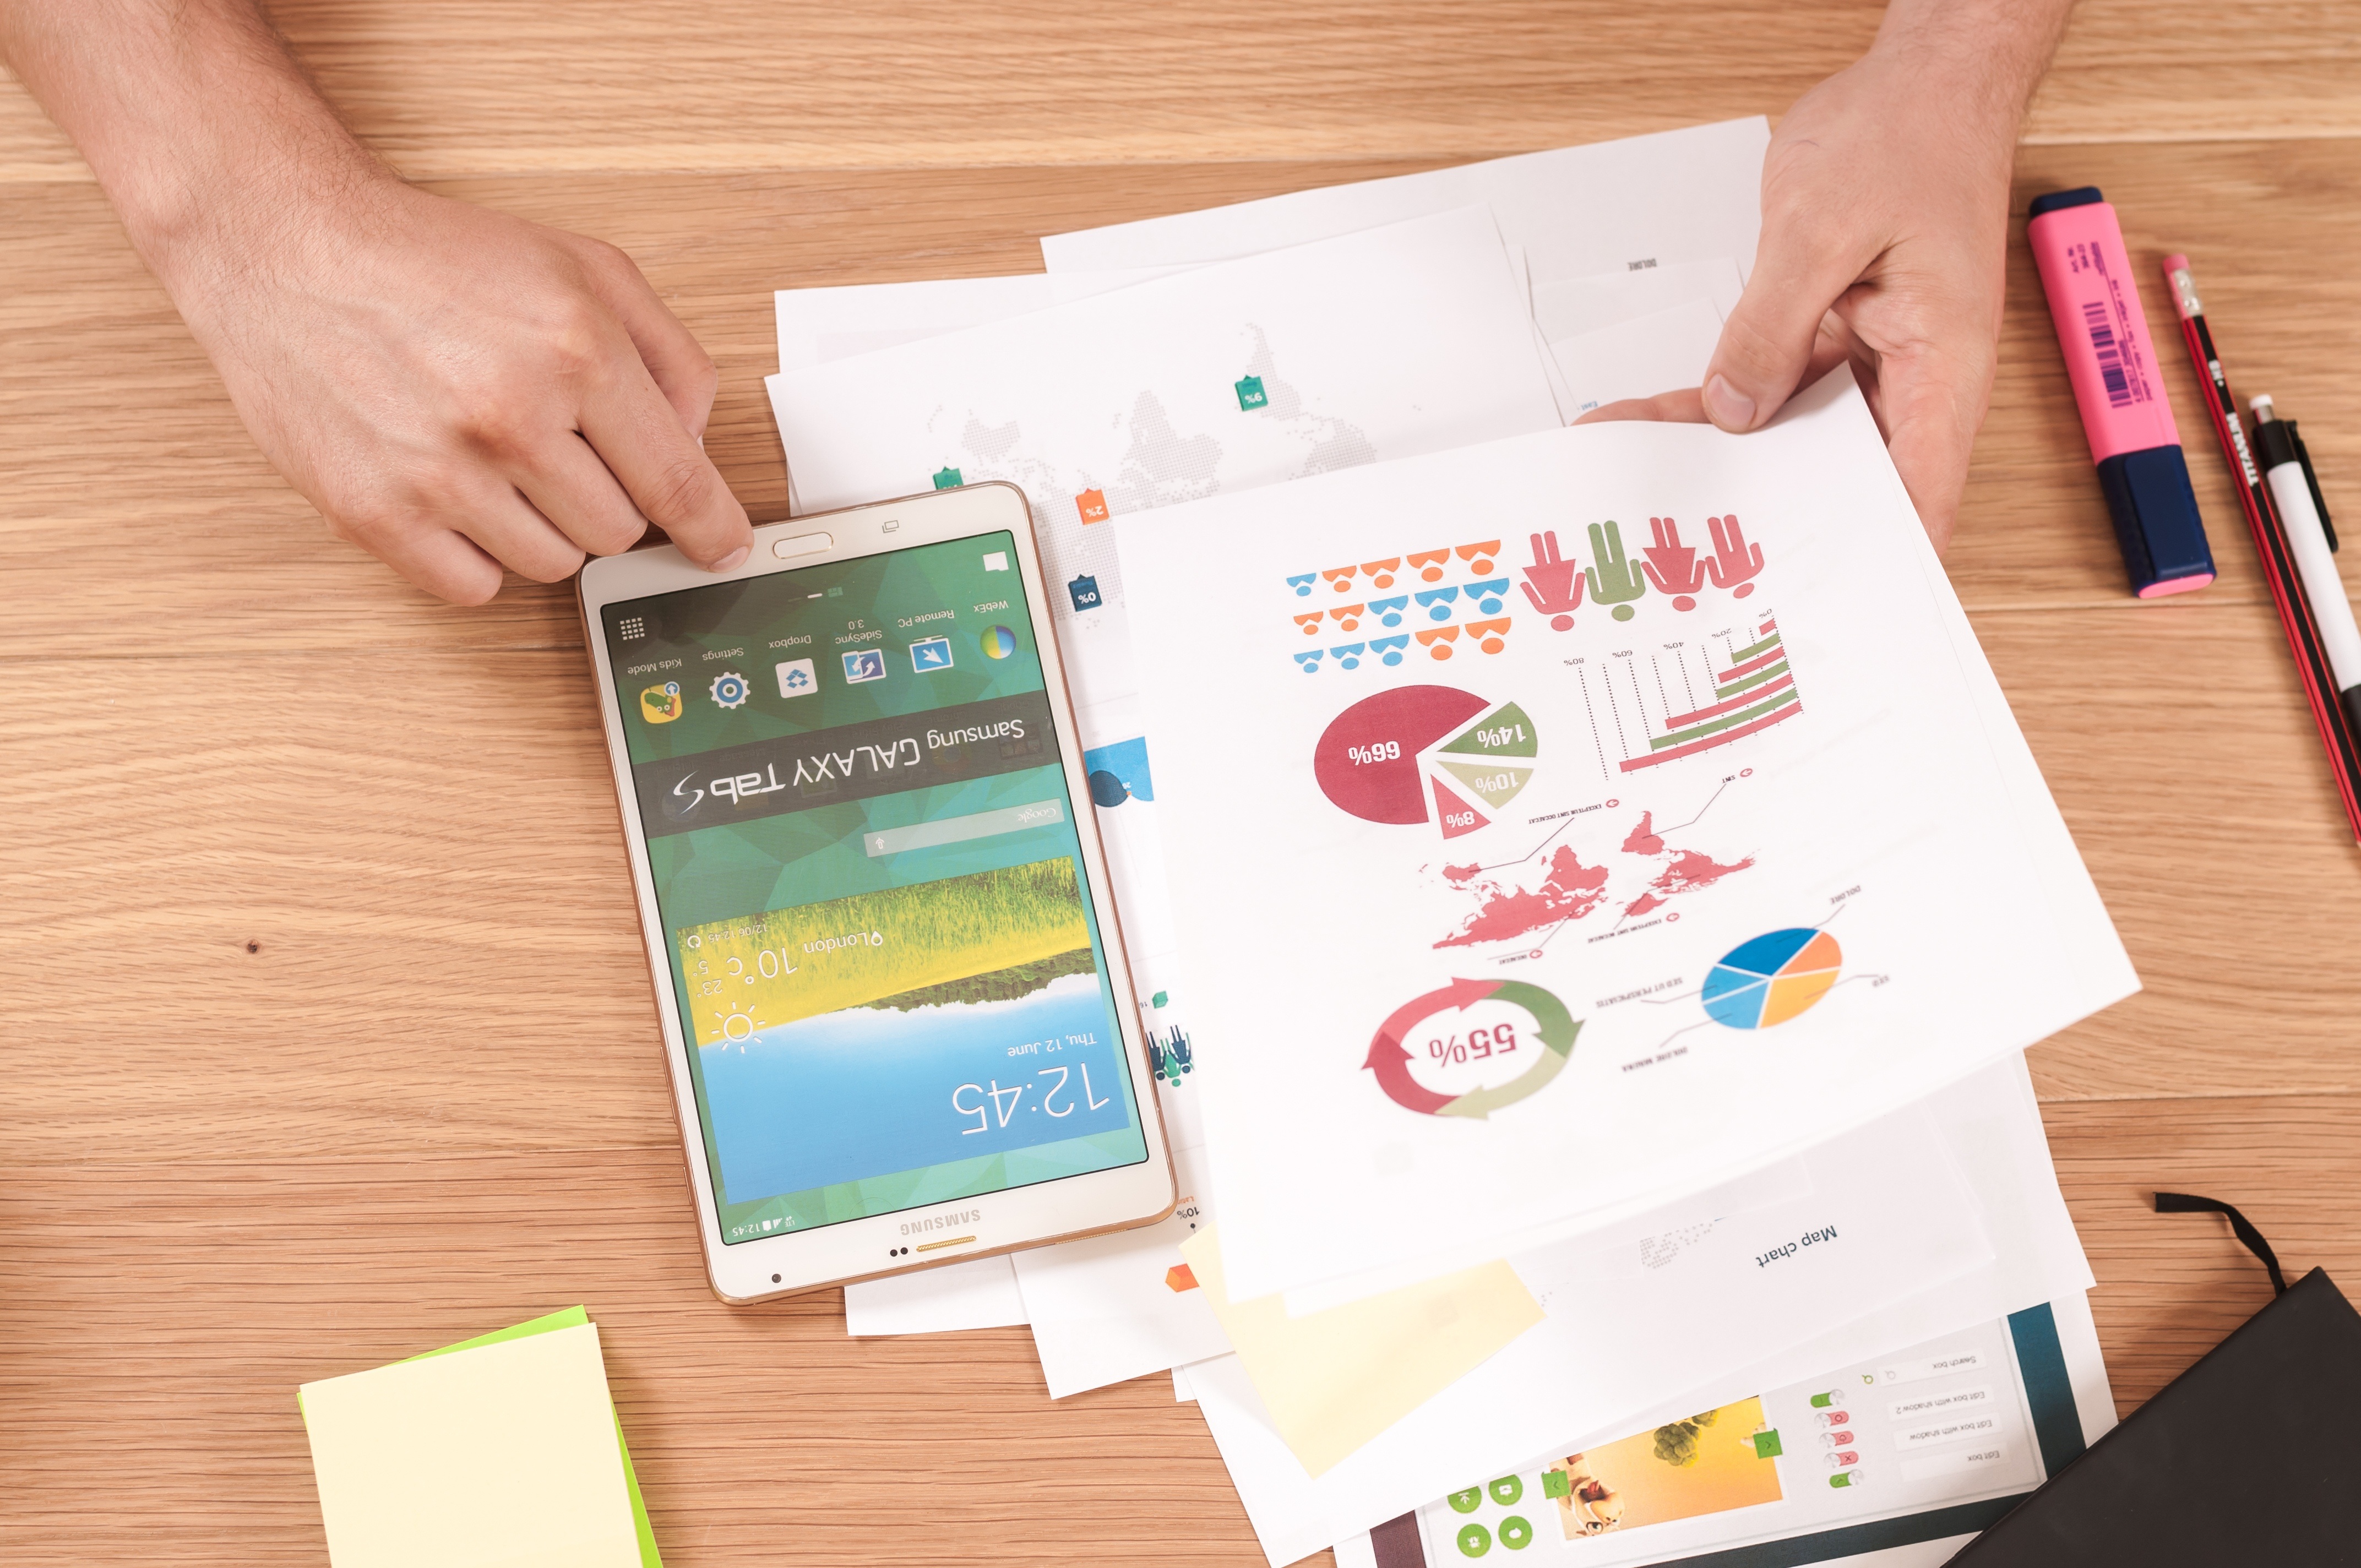
computer, smartphone, mobile, writing, screen, technology, web, internet, tablet, symbol, equipment, phone, communication, gadget, business, galaxy, modern, electronic, device, chart, brand, product, project, art, samsung, design, display, digital, media, touchscreen, learning, icon, document, multimedia, wireless, android, mobility, smart, pictogram, communicator, samsung galaxy, ux, charts, infographic